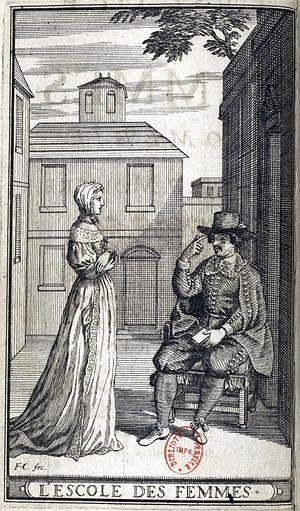
L’École des femmes est une comédie de Molière en cinq actes et en vers, créée au théâtre du Palais-Royal le 26 décembre 1662.